Manin conjecture

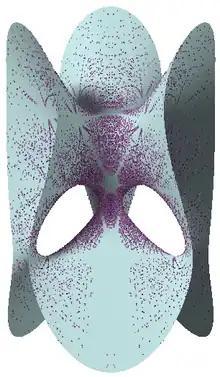
Rational points of bounded height outside the 27 lines on Clebsch's diagonal cubic surface.

In mathematics, the Manin conjecture describes the conjectural distribution of rational points on an algebraic variety relative to a suitable height function. It was proposed by Yuri I. Manin and his collaborators in 1989 when they initiated a program with the aim of describing the distribution of rational points on suitable algebraic varieties.